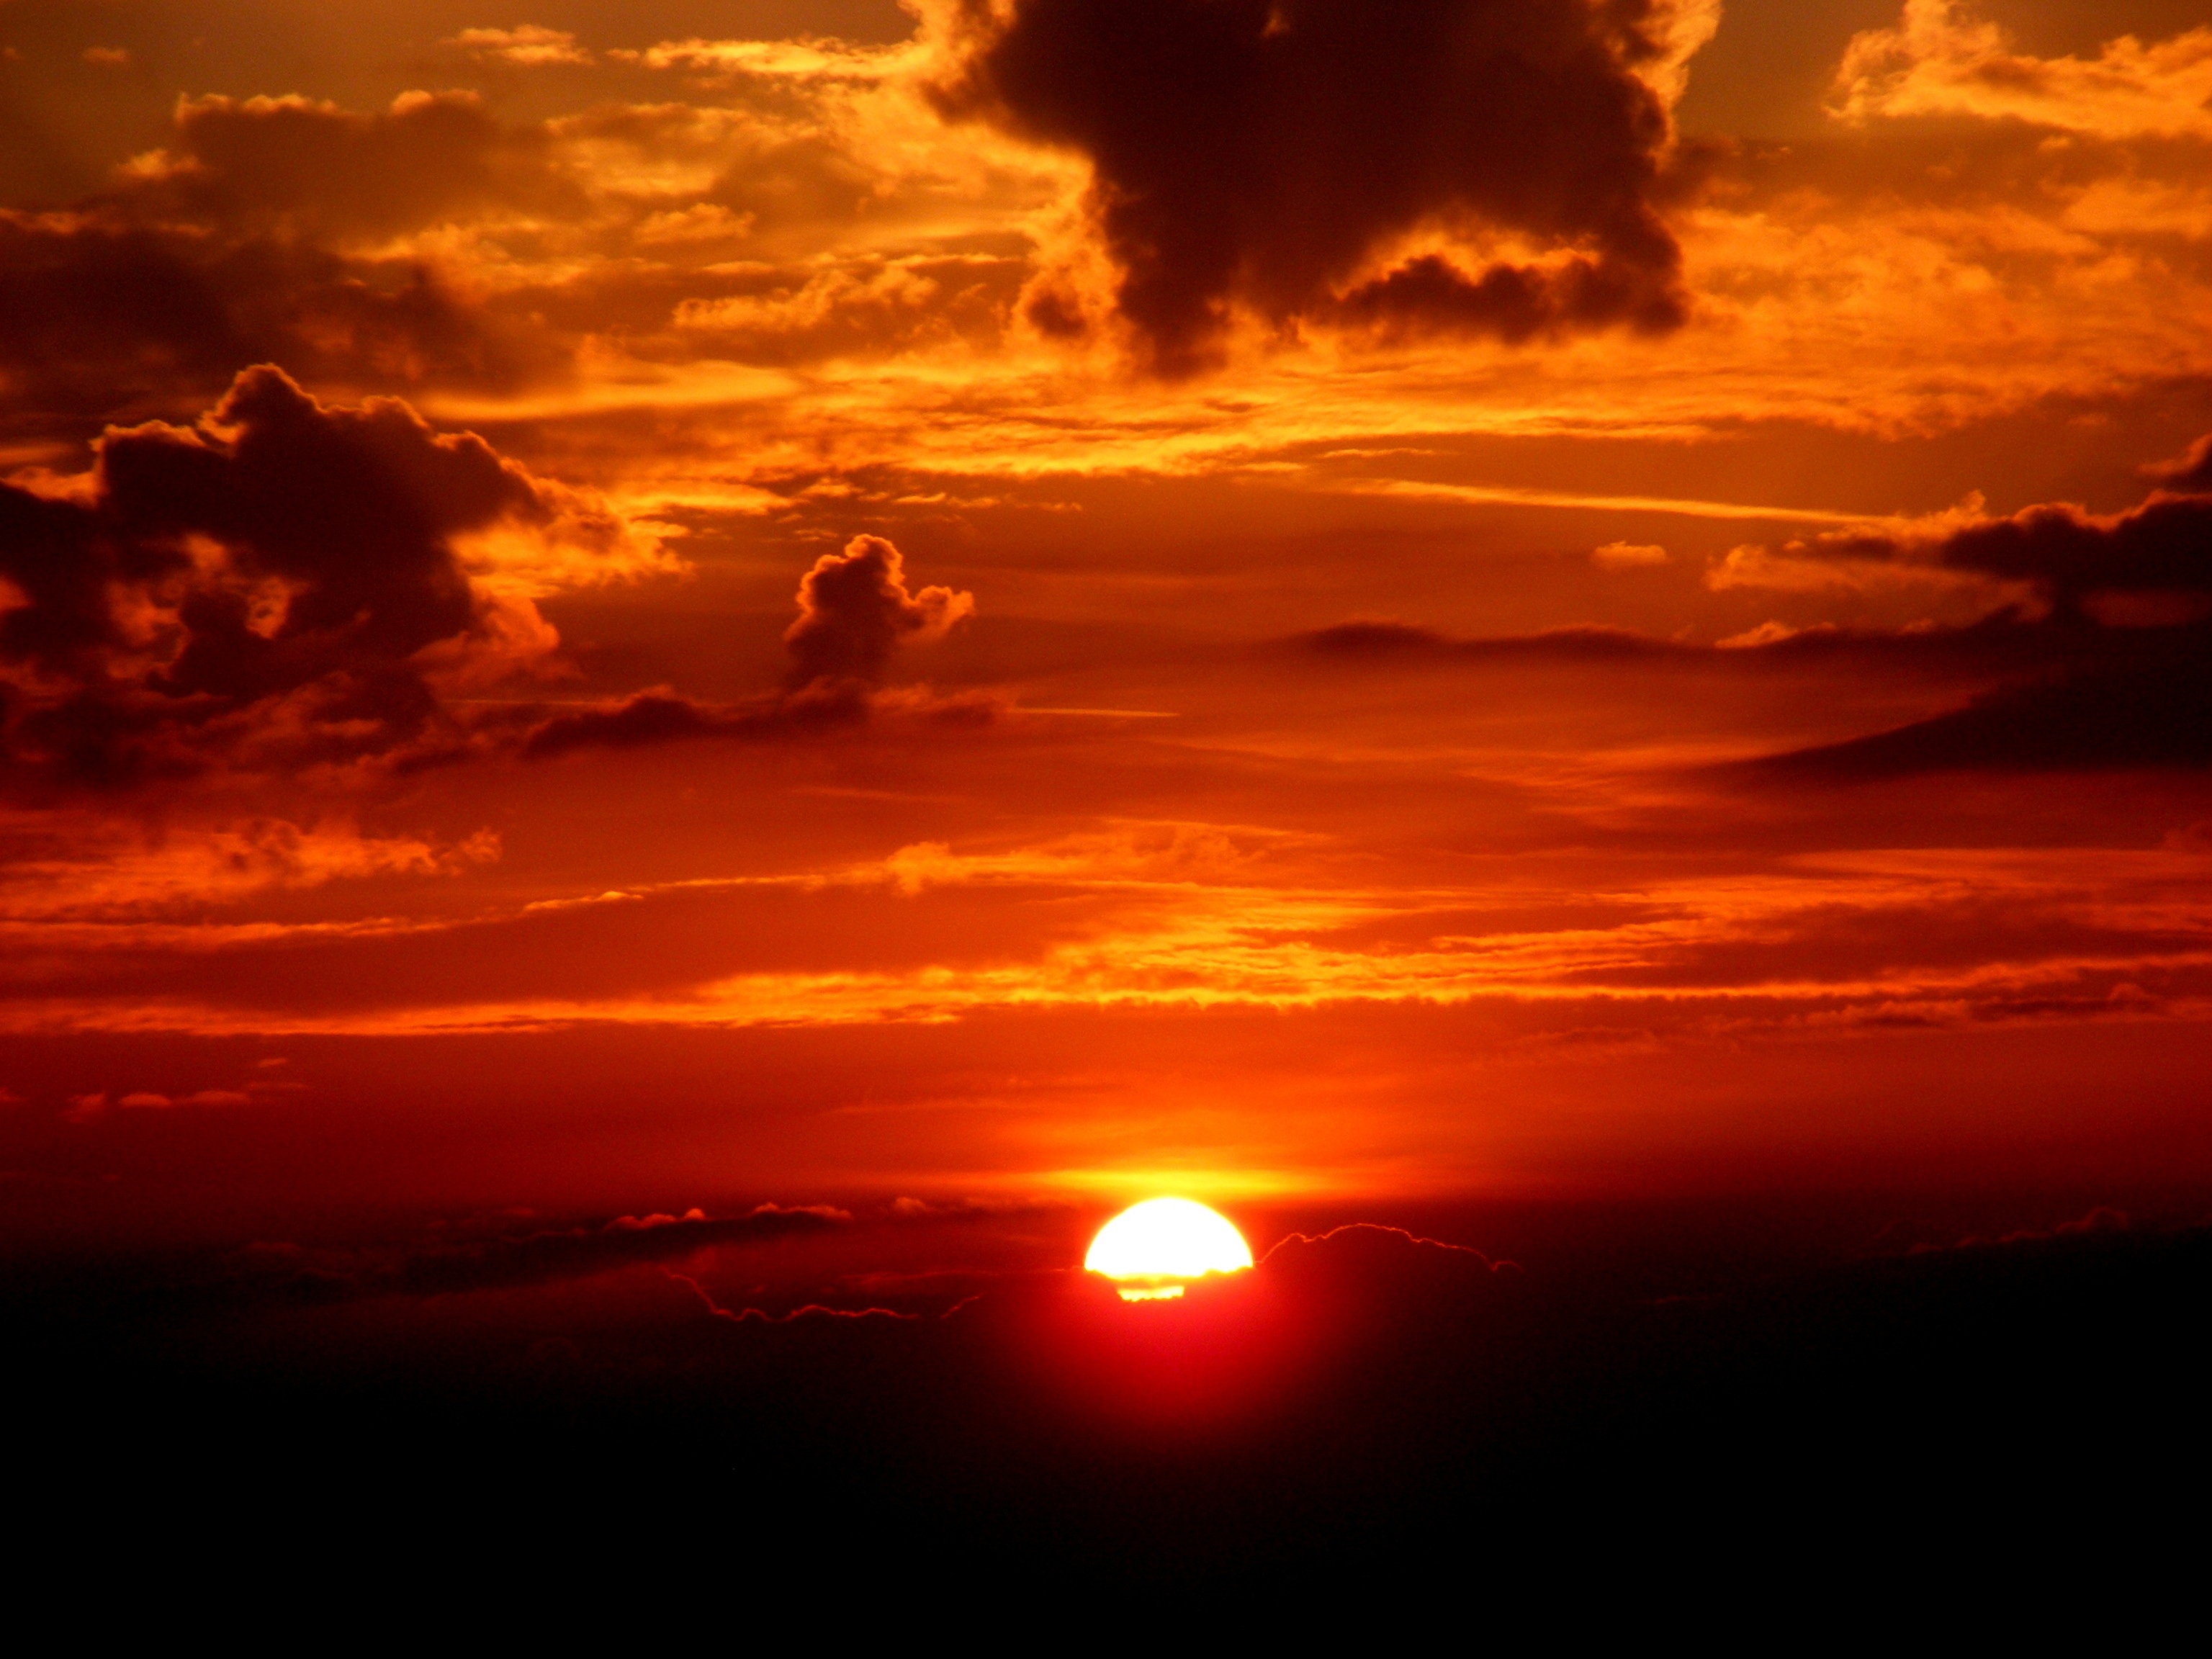
sea, horizon, cloud, sky, sun, sunrise, sunset, sunlight, morning, dawn, atmosphere, dusk, evening, twilight, red, afterglow, red sky at morning